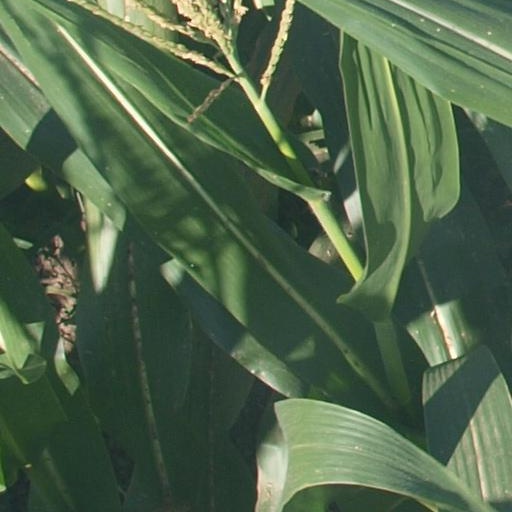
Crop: maize; corn